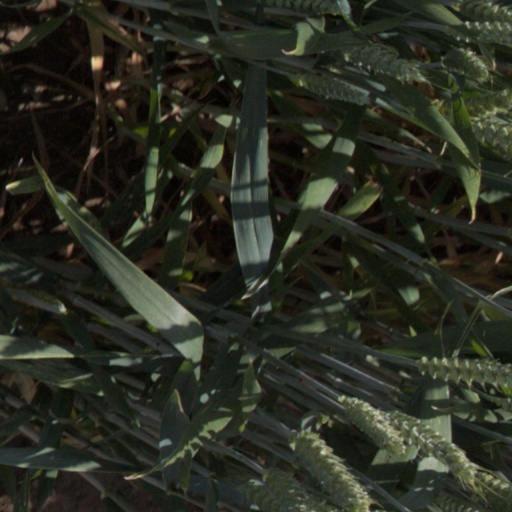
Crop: wheat